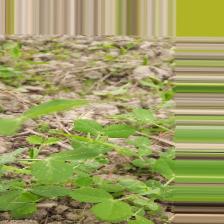
Label: Normal